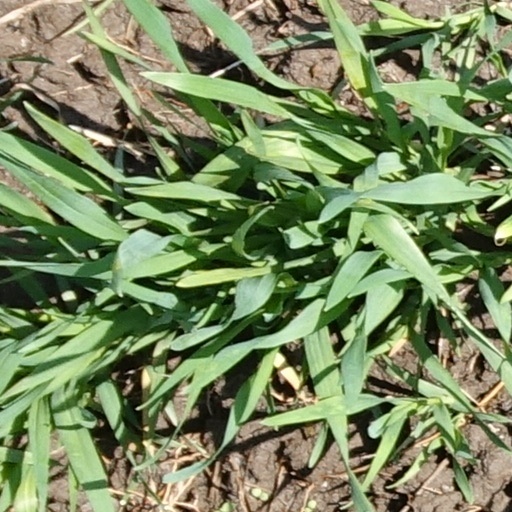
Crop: wheat